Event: Nepal Earthquake
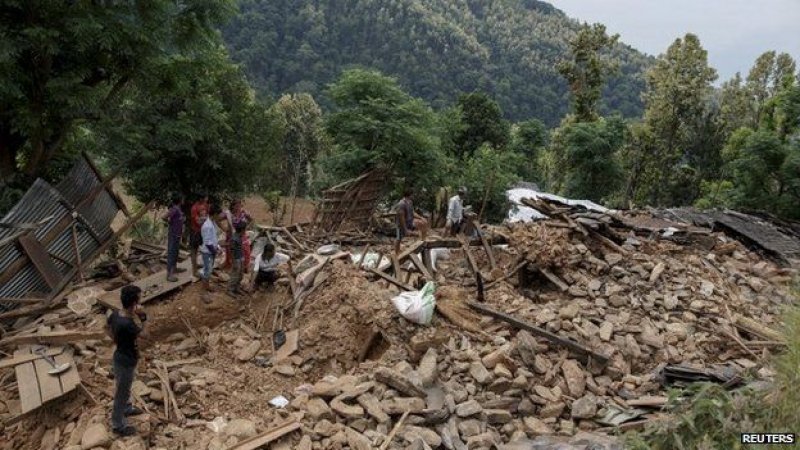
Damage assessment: damage